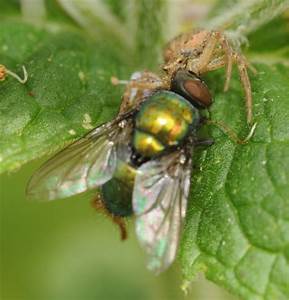
Label: ragno